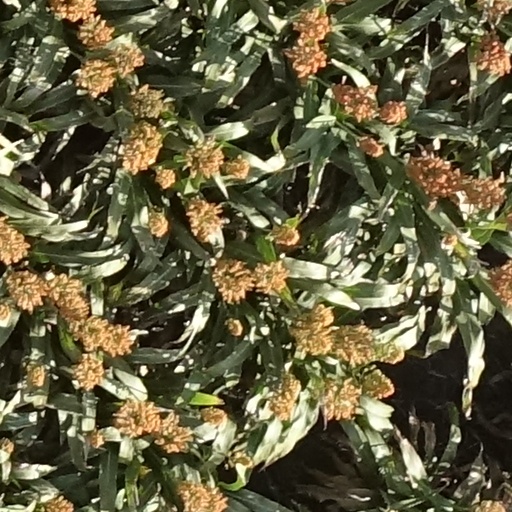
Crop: sorghum